Horace Peaslee

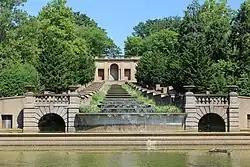
Meridian Hill Park in Washington, D.C. is Peaslee's best known design.

According to Peaslee, "From a beginning as Landscape Architectural Designer in 1915, through successive stages as Landscape Architect, and then Architect of the Office of Public Buildings and Grounds, and finally as Architect or Consulting Architect in independent practice, I either personally prepared, or directly supervised the preparation of all drawings for the visible construction of [Meridian Hill Park] and drafted the specifications covering visible design." He drew inspiration from the Villa Borghese gardens and Villa d'Este in Italy, intending to compliment the Renaissance Revival mansions being built along 16th Street NW. In addition to his work on Meridian Hill Park, in the late 1910s Peaslee designed the Field House in East Potomac Park, worked with Burnap to design Montrose Park in Georgetown, and designed the Fort Lincoln Cemetery chapel and gatehouse in Brentwood, Maryland. He authored eight articles in "The Park International" in the early 1920s which were focused on park building designs.